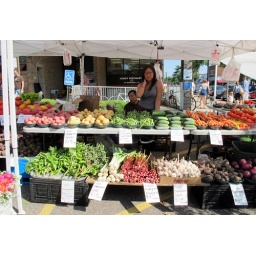
The market a few blocks from our house in Mpls.